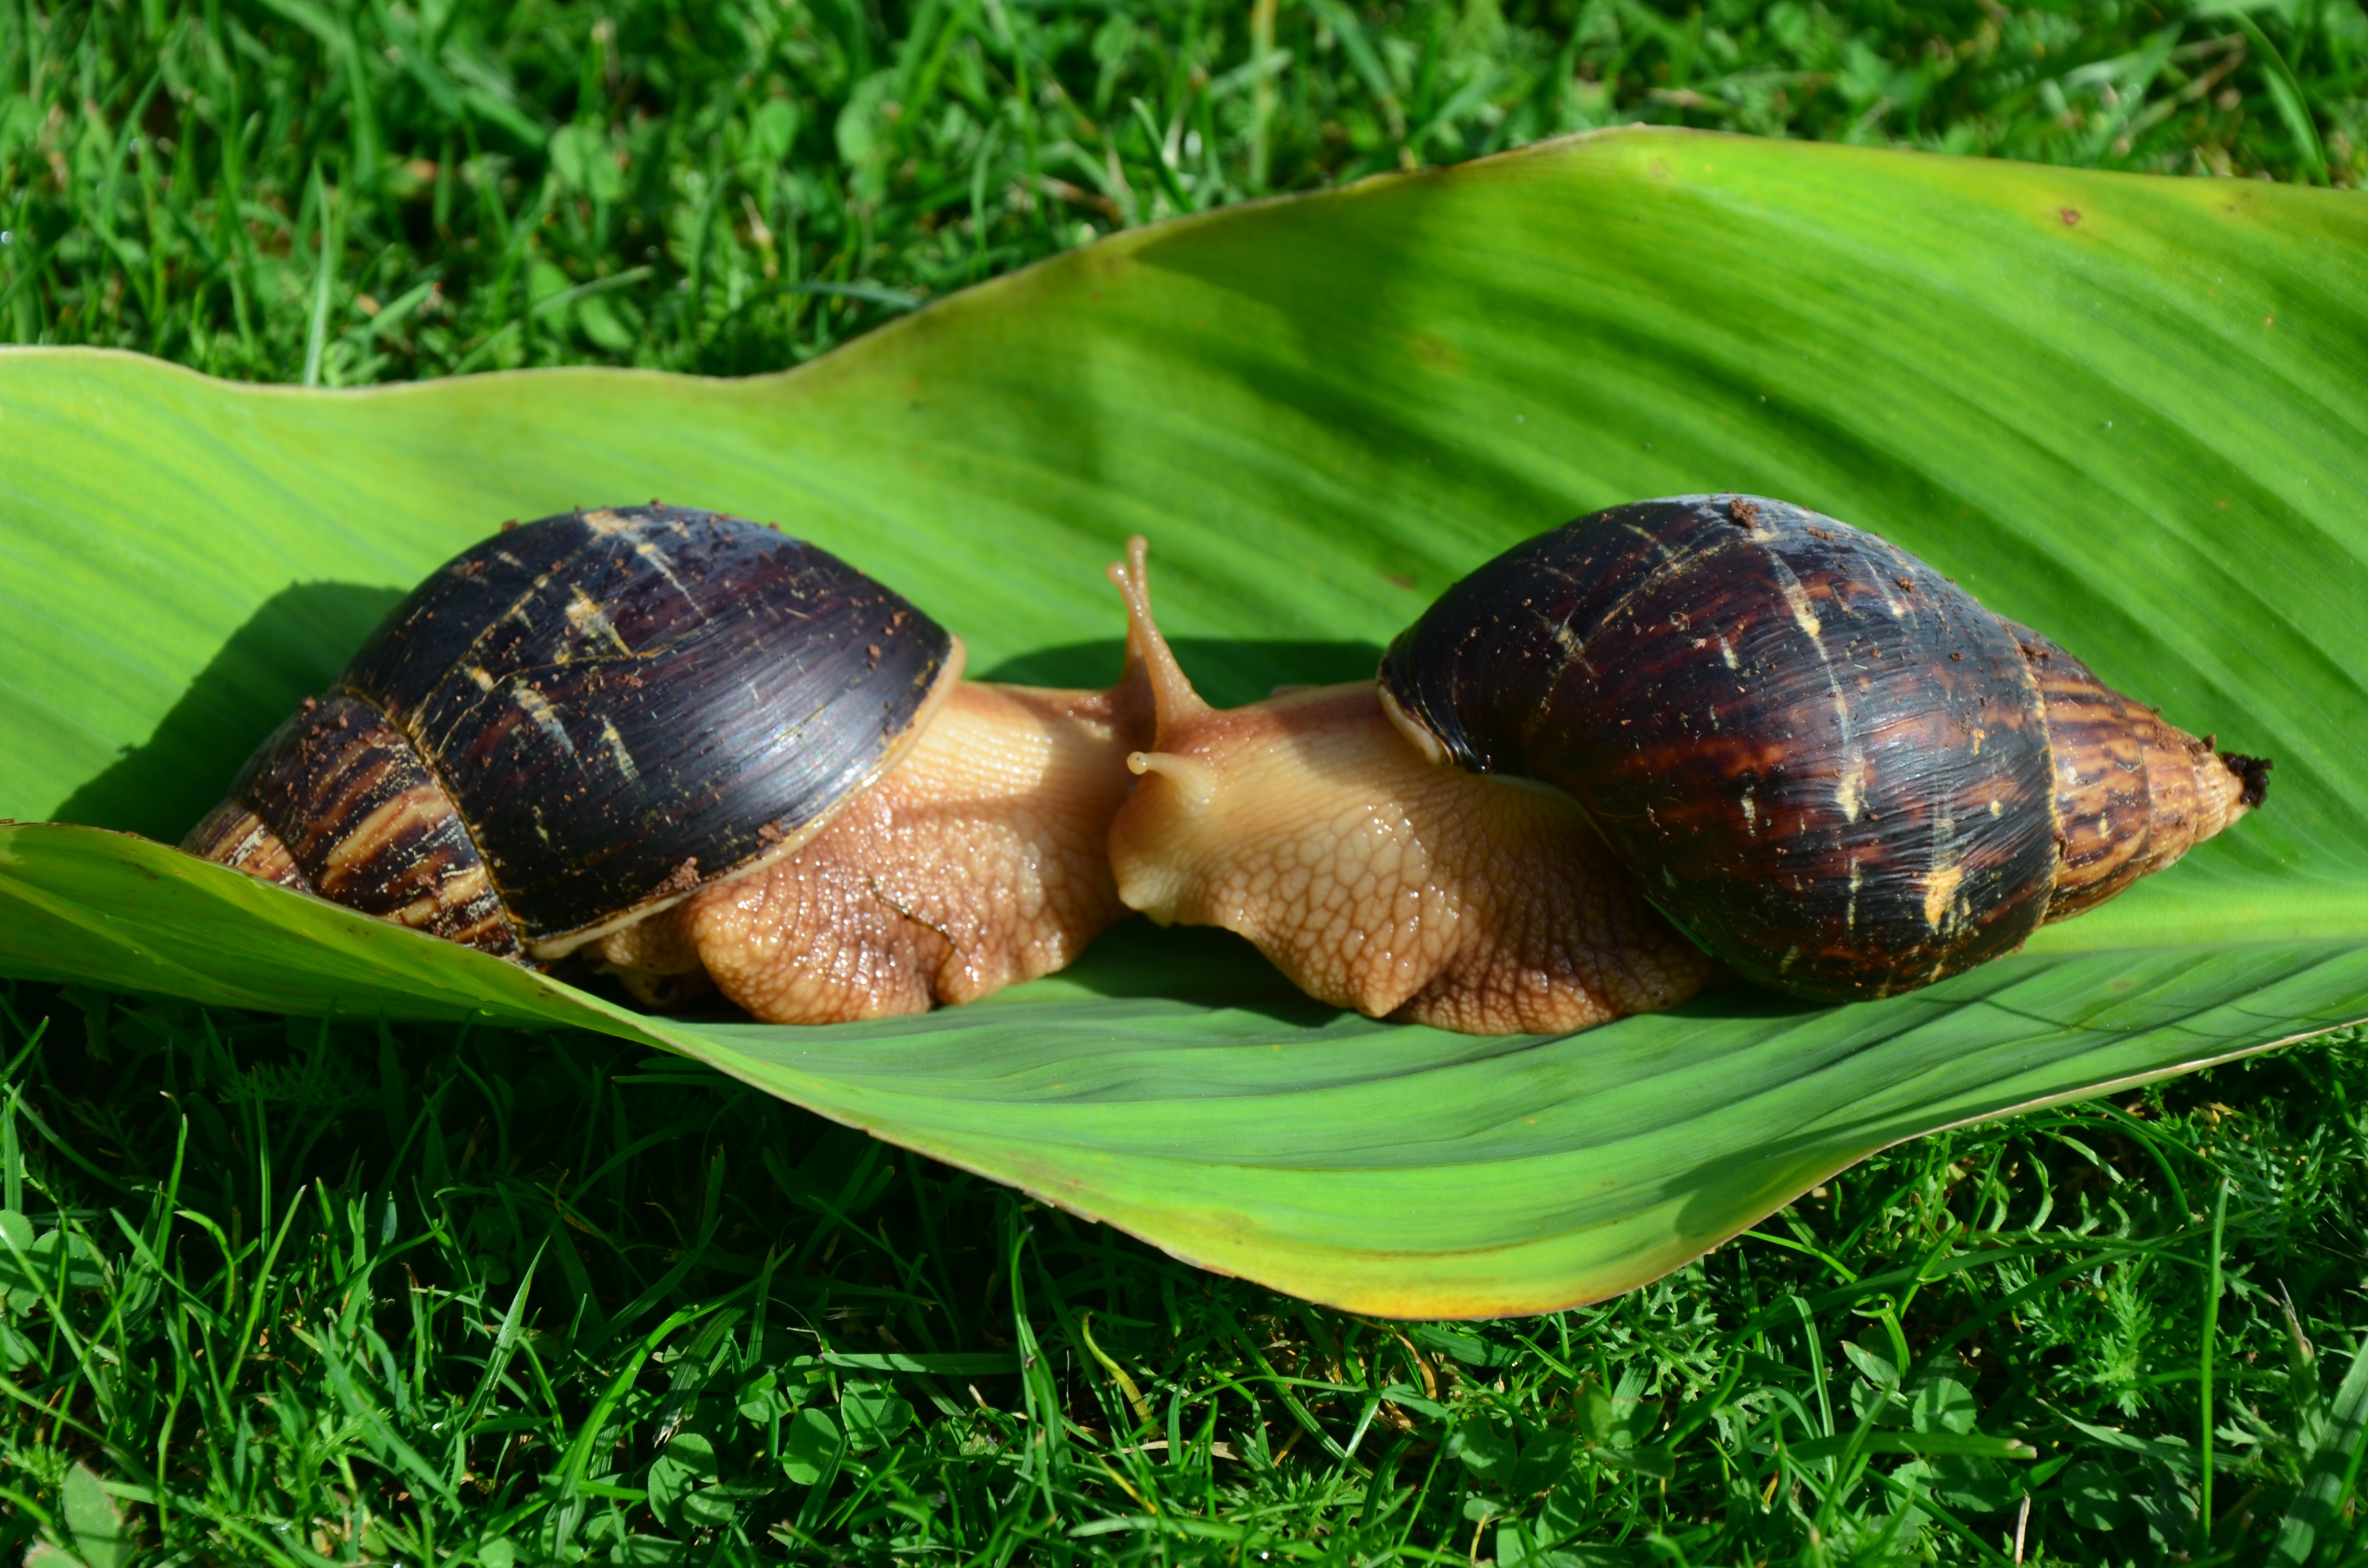
love, green, fauna, invertebrate, sheet, snail, escargot, molluscs, snails, schnecken, pairing, sea snail, snails and slugs